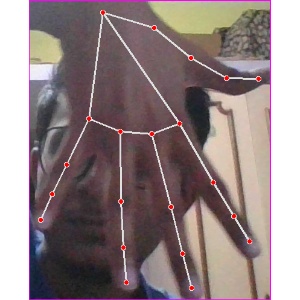
अक्षर: ढ